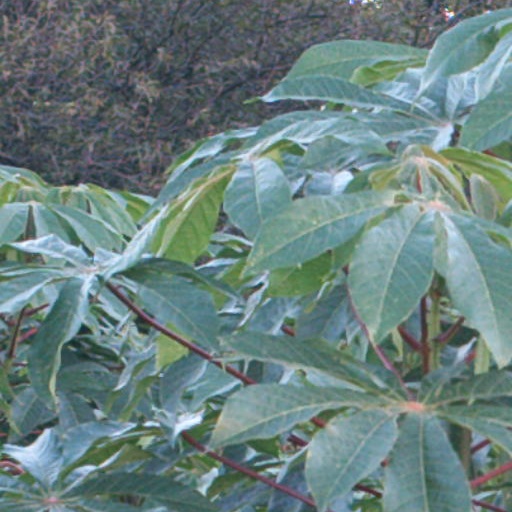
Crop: cassava